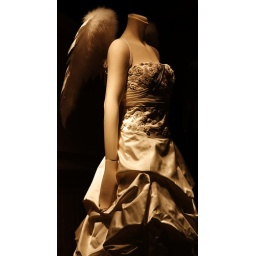
This dress was part of a window display for the Jacobson's on Park Avenue in Winter Park, FL.